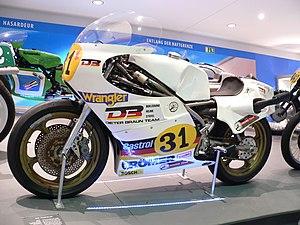
La RG 500 Gamma est un modèle de moto du constructeur japonais Suzuki.